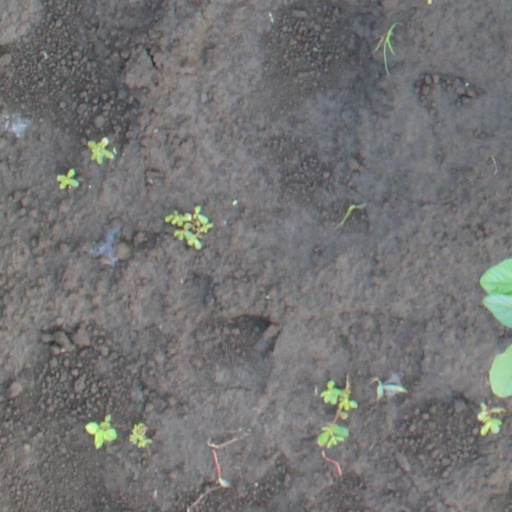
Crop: soybean